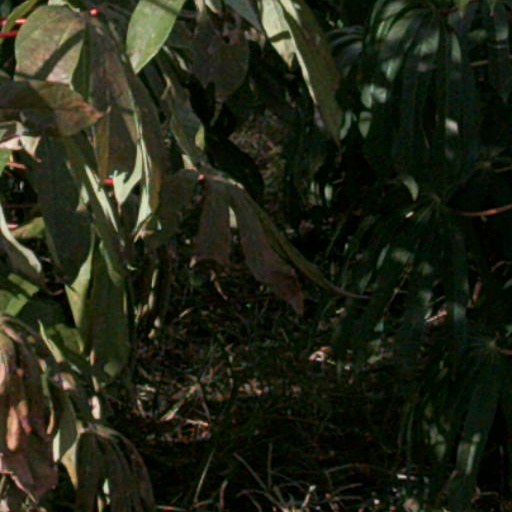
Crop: cassava